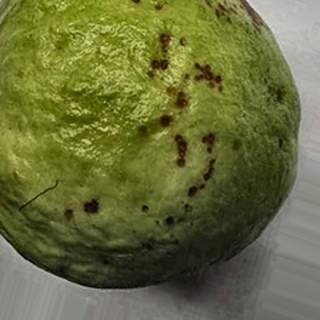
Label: guava_anthracnose